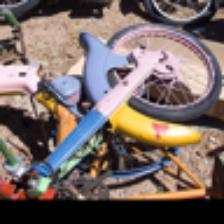
Label: NonHuman